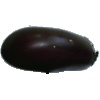
Label: eggplant